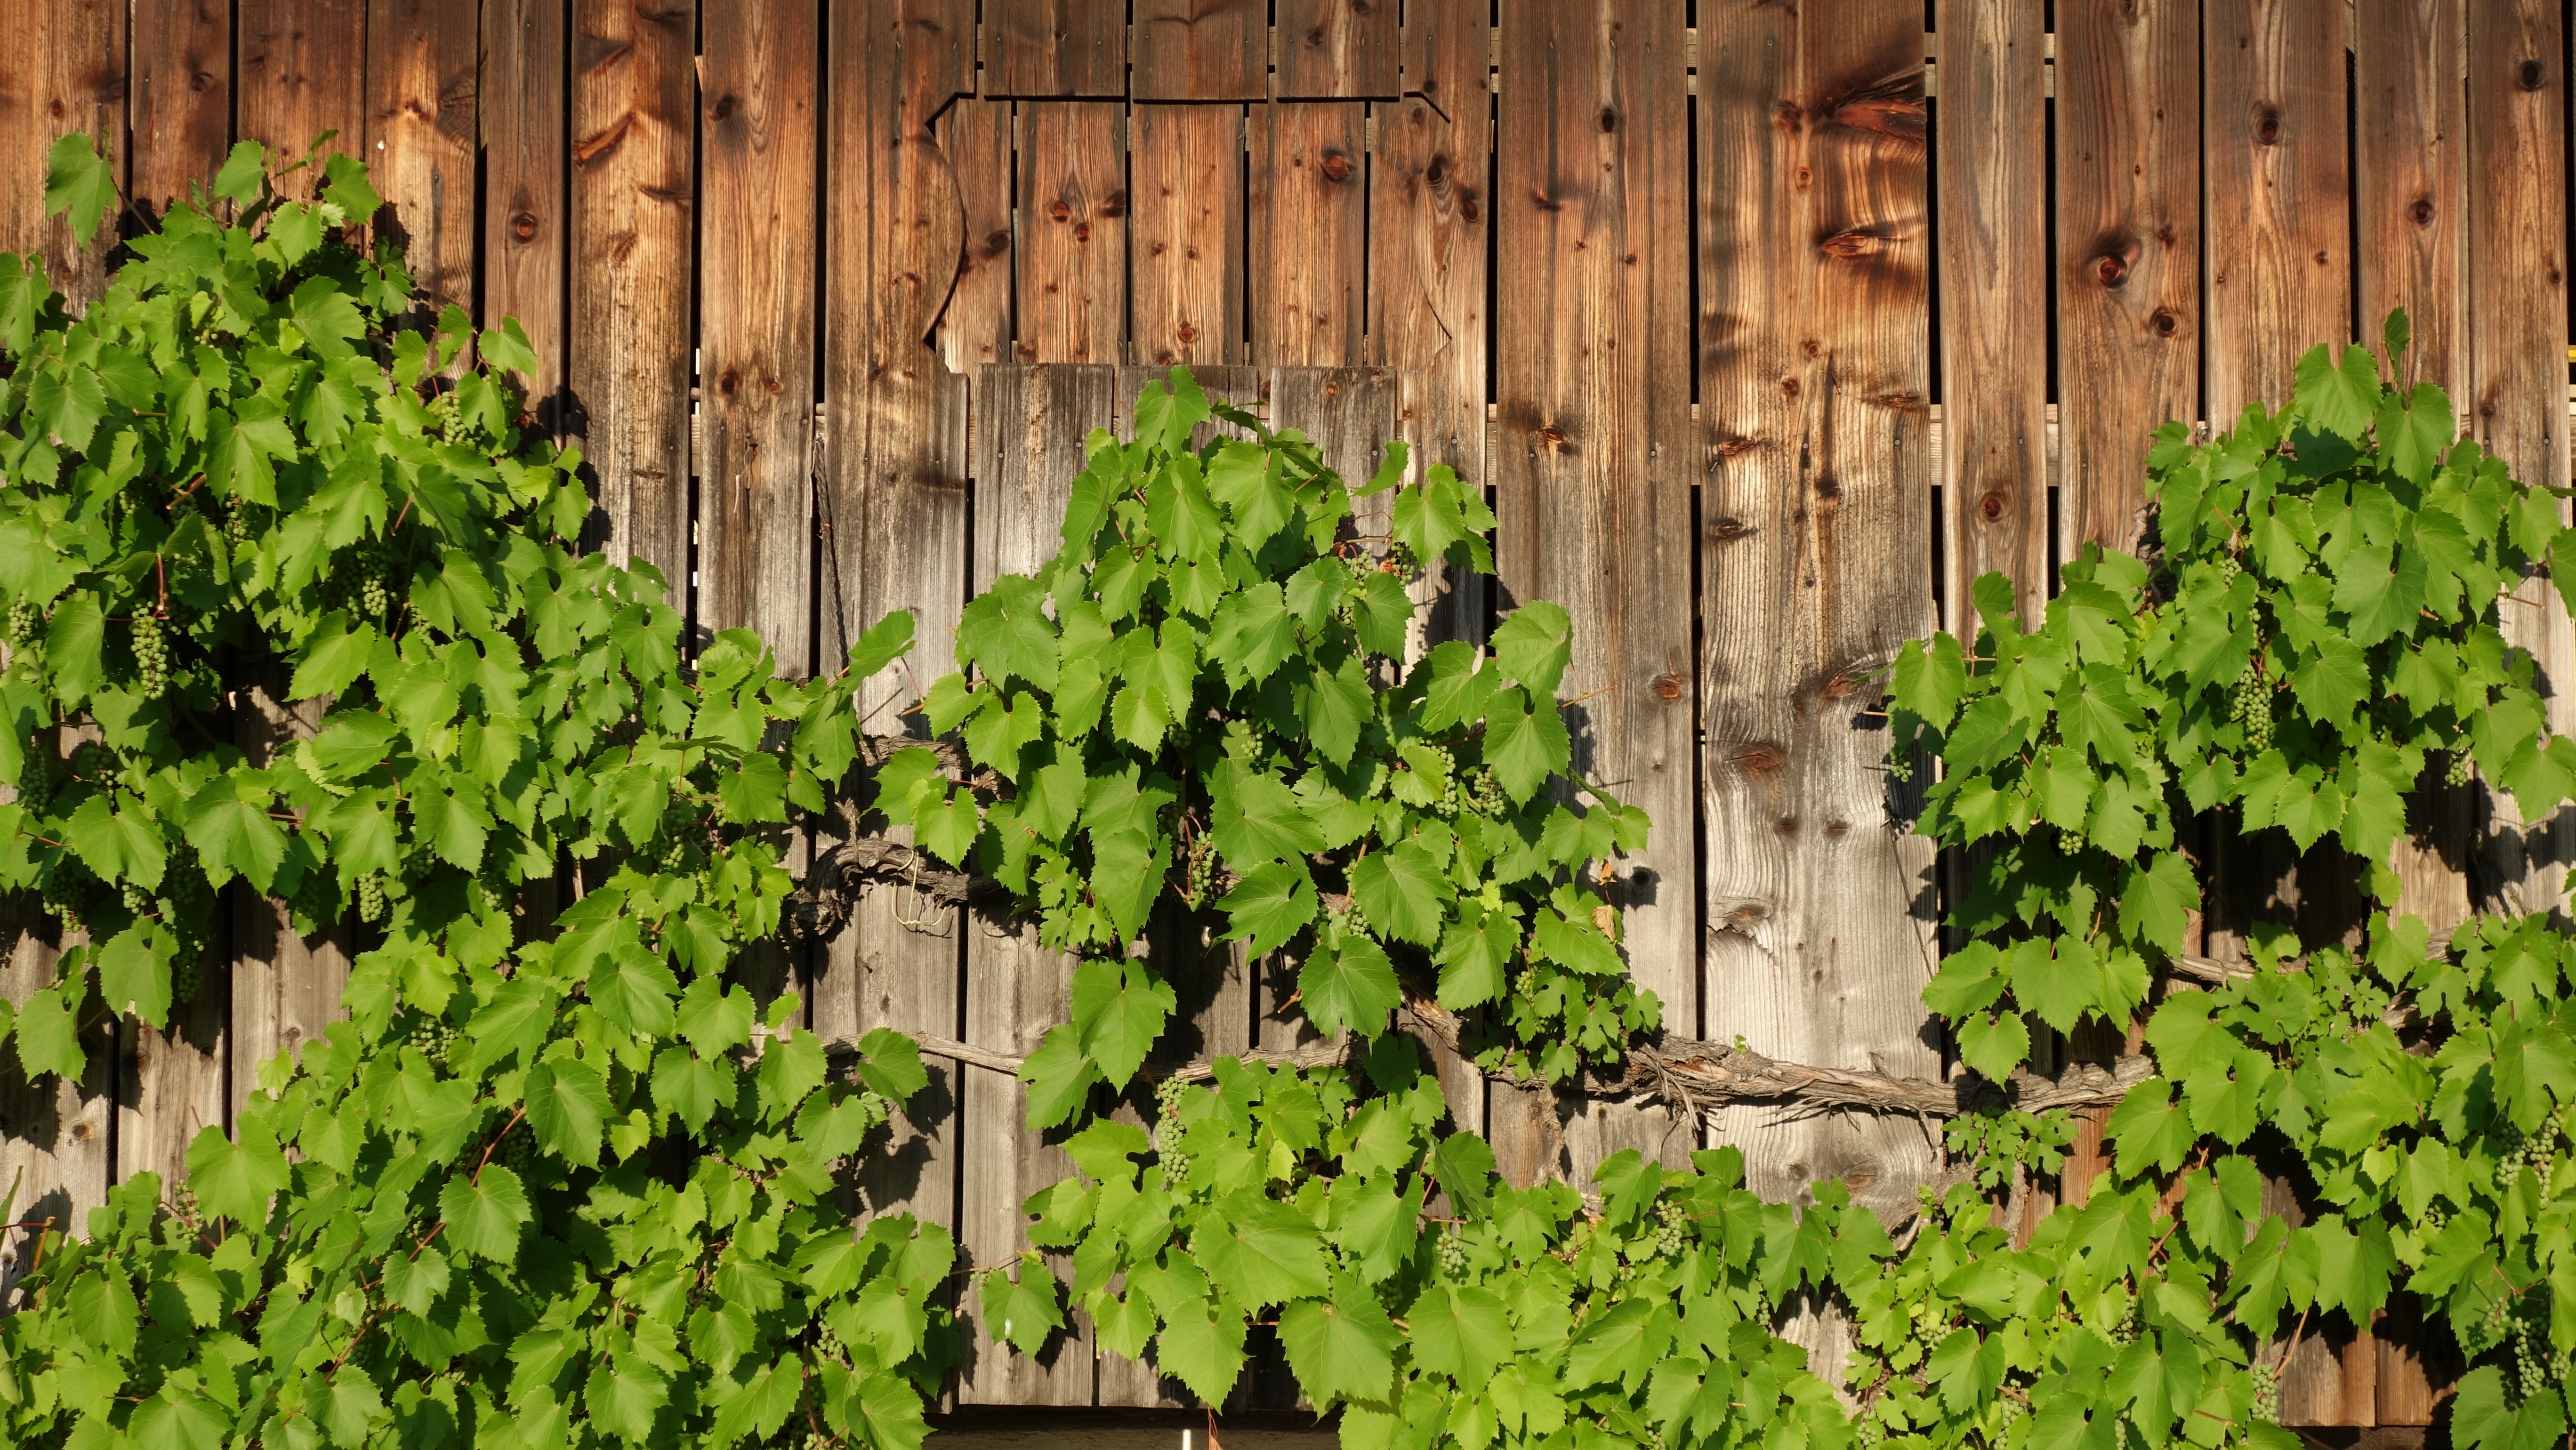
tree, branch, plant, vine, wine, leaf, flower, green, produce, ivy, grow, soil, botany, agriculture, garden, grapevine, wooden wall, wall boards, flowering plant, plant stem, woody plant, land plant, apiales